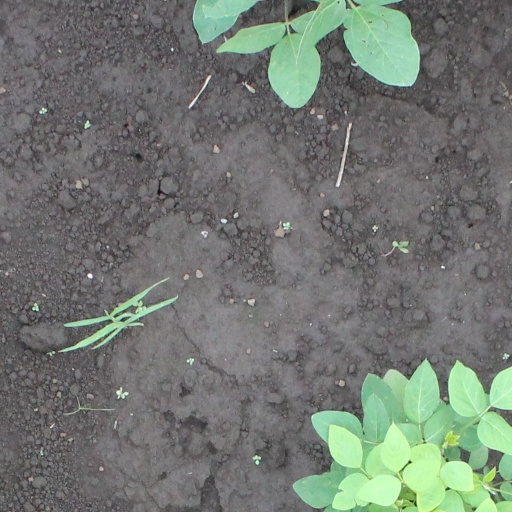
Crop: soybean